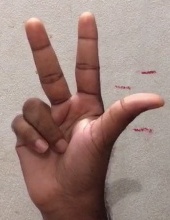
ASL sign: 3